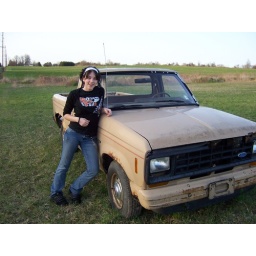
keri by some random truck we saw at the side of the road